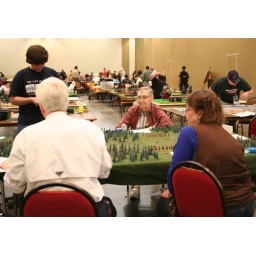
The gentleman in the red shirt is larry Brom, this year's Gaming GoH and longtime CoastCon guest.